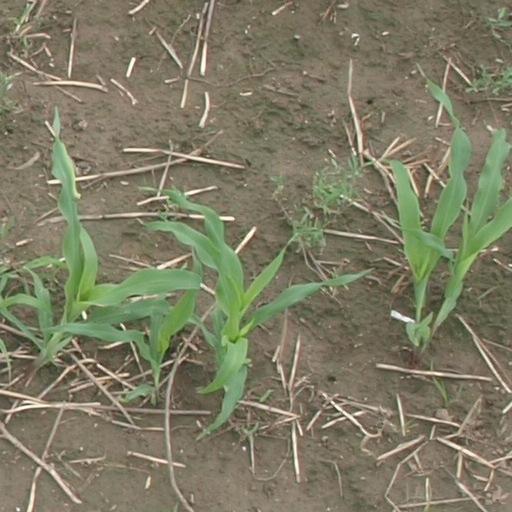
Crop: maize; corn